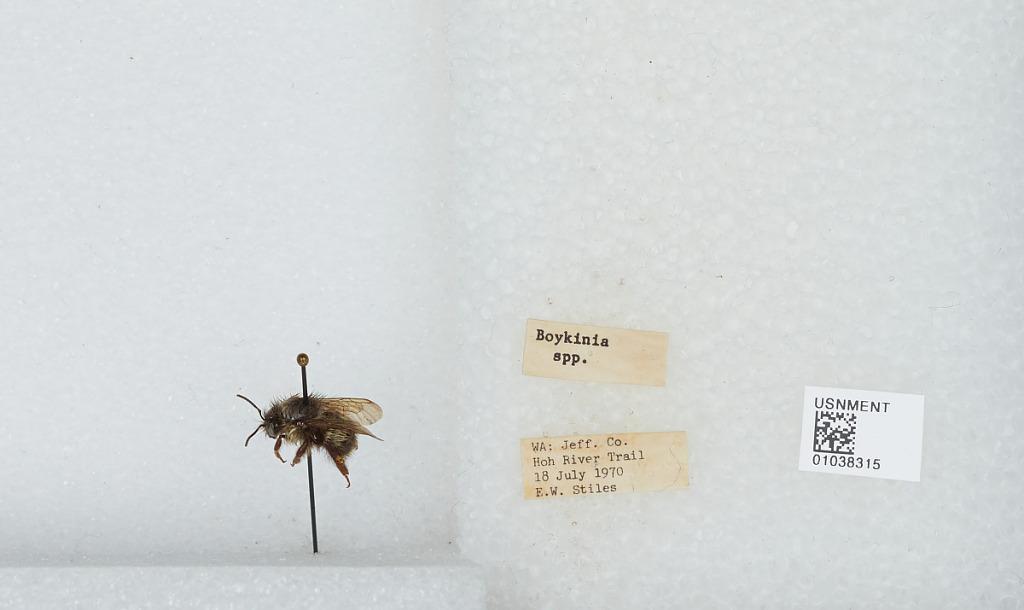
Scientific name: Bombus (Pyrobombus) sitkensis Nylander
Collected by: E. Stiles
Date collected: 1970-7-18
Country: United States
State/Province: Washington
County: Jefferson
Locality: Hoh River Trail
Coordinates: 47.8614, -123.934